Japanese kitchen

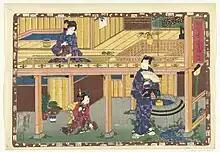
Elaborate water provisions appear in the background of this mid-1800s illustration

In the Yayoi period (300 B.C. to A.D. 250), the cultivation of rice became widespread, and villages would be constructed near a marsh and a lowland. The water was muddy and "asaido" (浅井戸) lit.) shallow wells, were constructed. An asaido was filled with sand and pebbles through which the water flowed to filter out mud and larger organisms. A deeper well was also dug and sometimes a hollowed log was inserted into the well to prevent the walls' collapse. A pot was used to scoop water.